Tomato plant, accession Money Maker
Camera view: bottom (45 deg); turntable rotation: 180 degrees
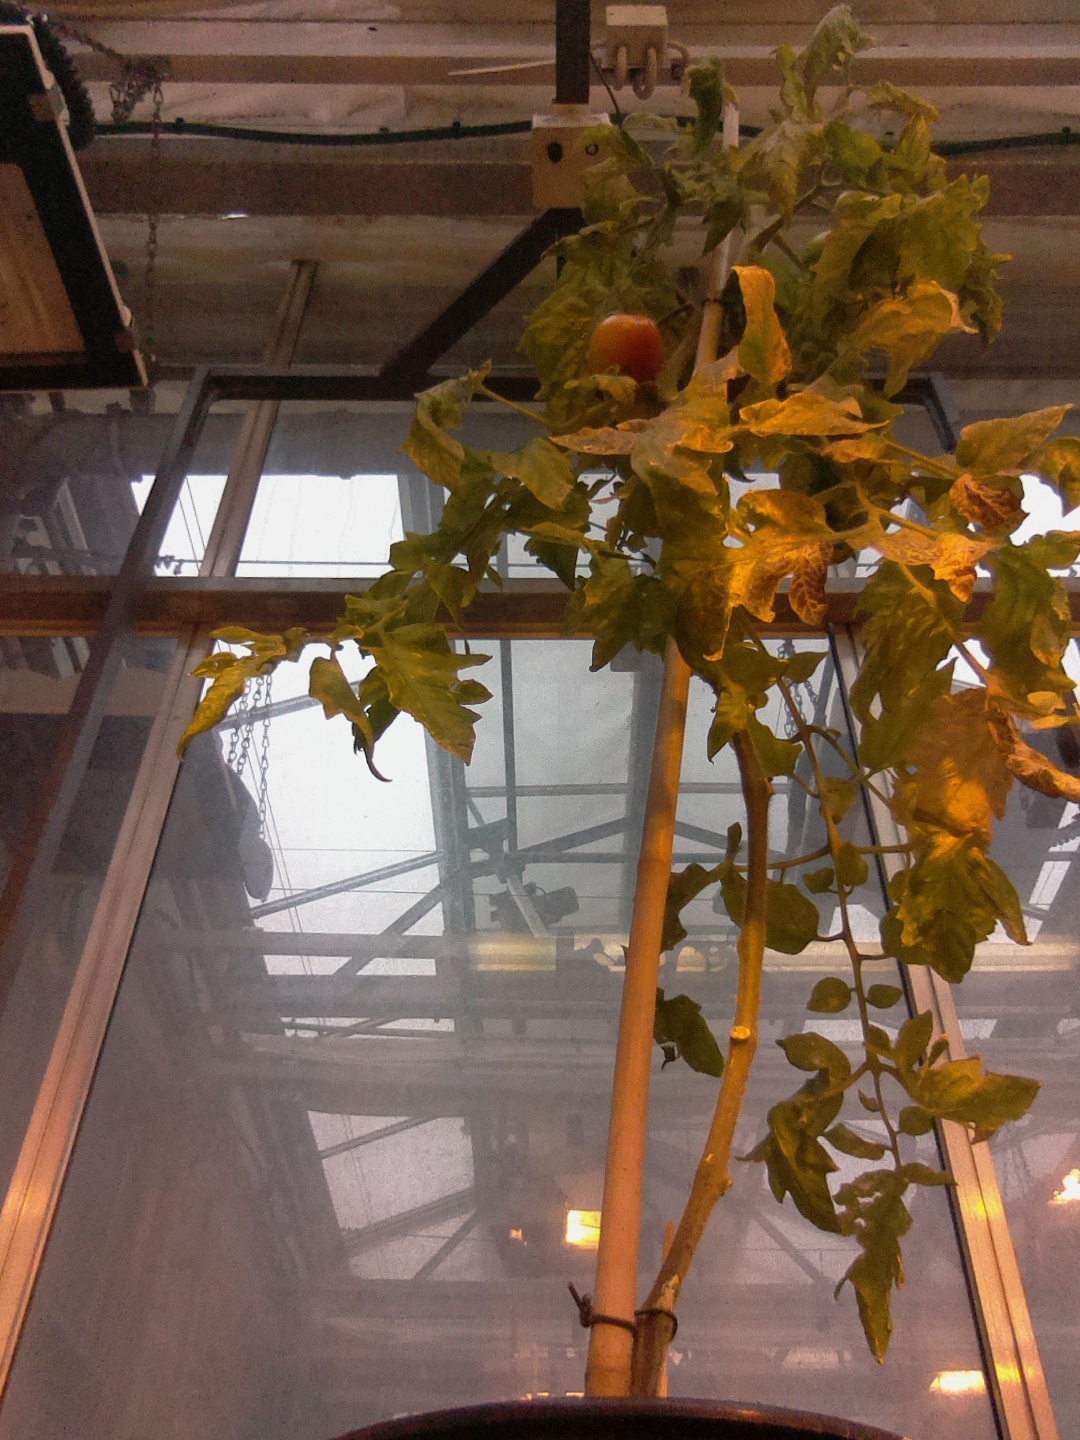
BBCH growth stage 79: 90% -100% of final fruit size